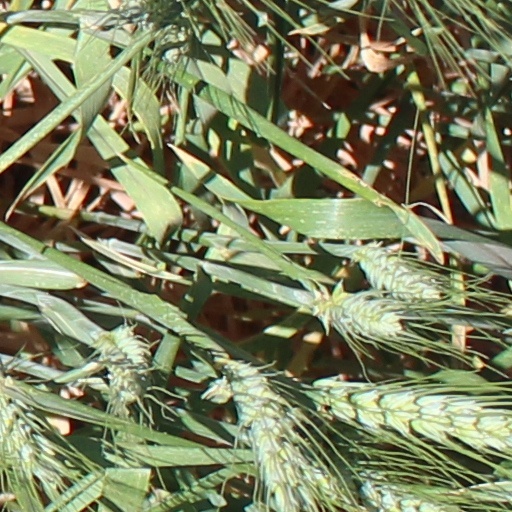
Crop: wheat